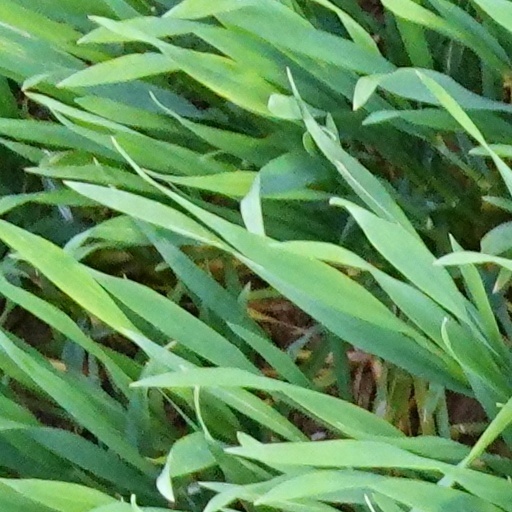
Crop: wheat